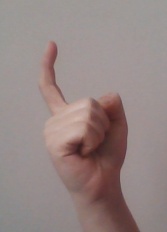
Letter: ra